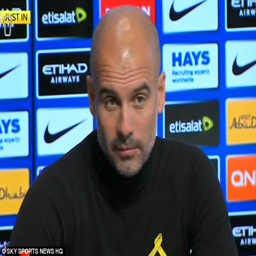
football player says he has already explained his version of events